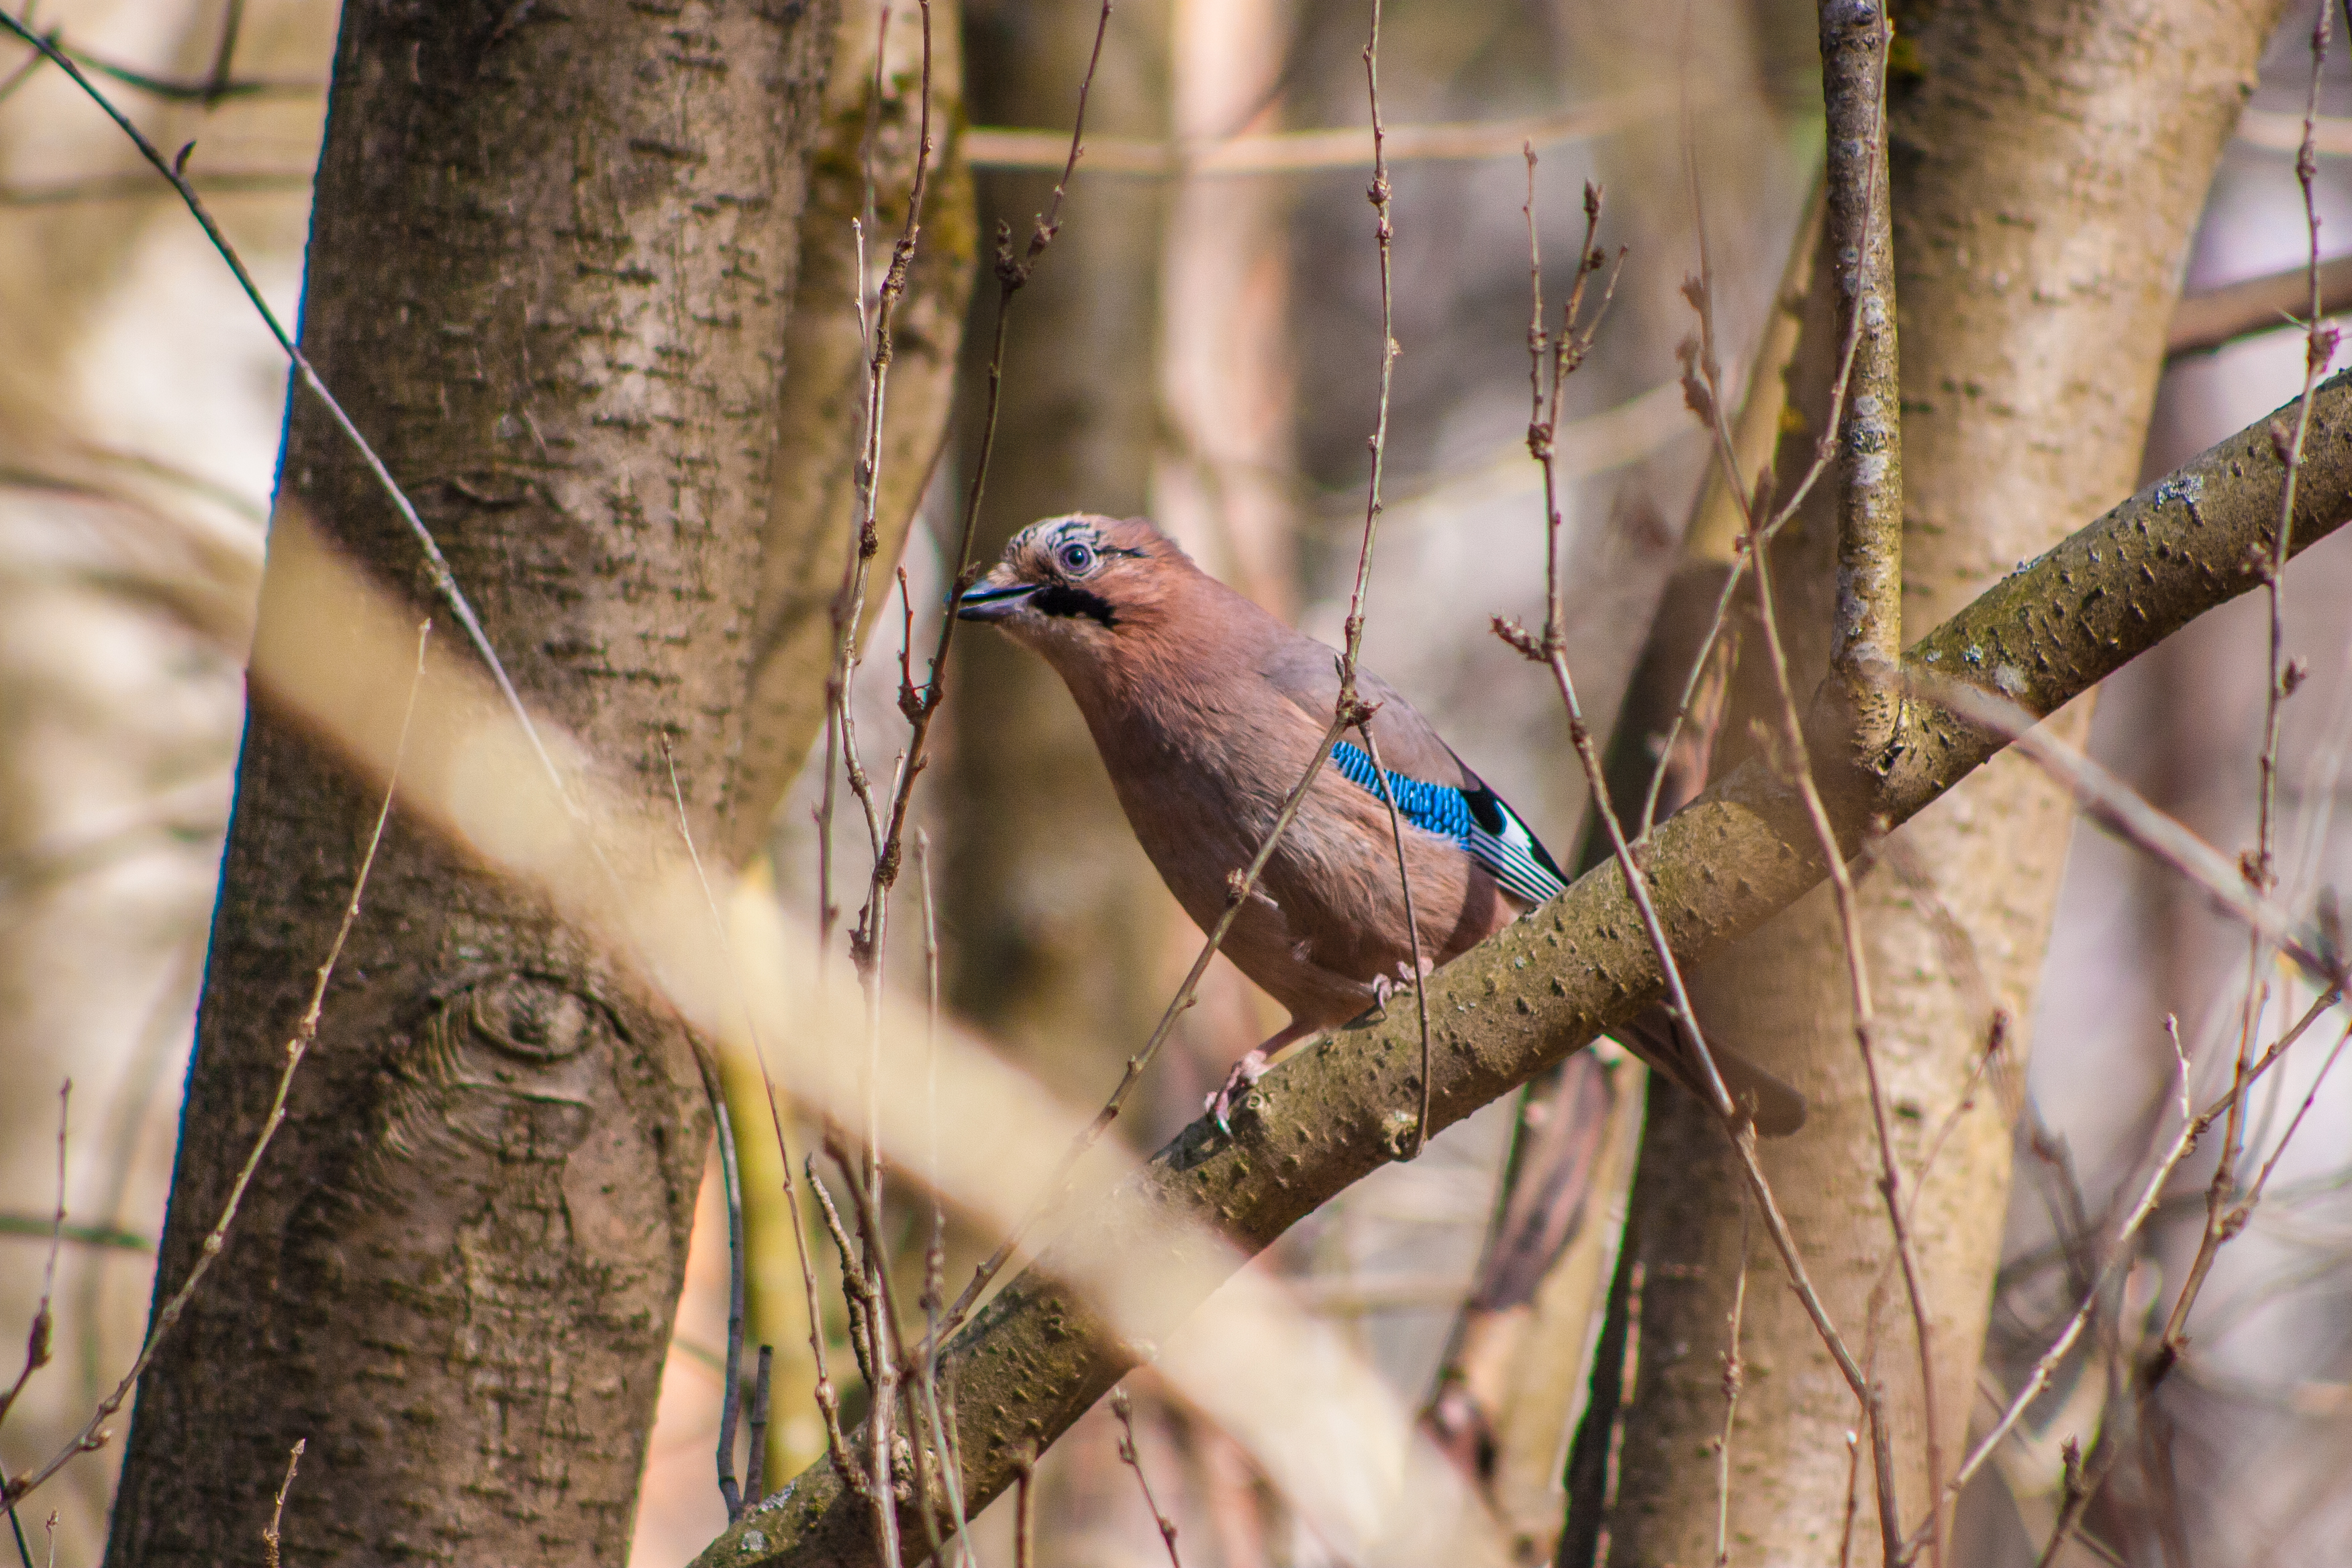
images, bird, plant, twig, wood, tree, branch, beak, trunk, feather, phasianidae, adaptation, terrestrial plant, forest, electric blue, tail, terrestrial animal, perching bird, woodland, wildlife, plant stem, natural material, Northern hardwood forest, fowl